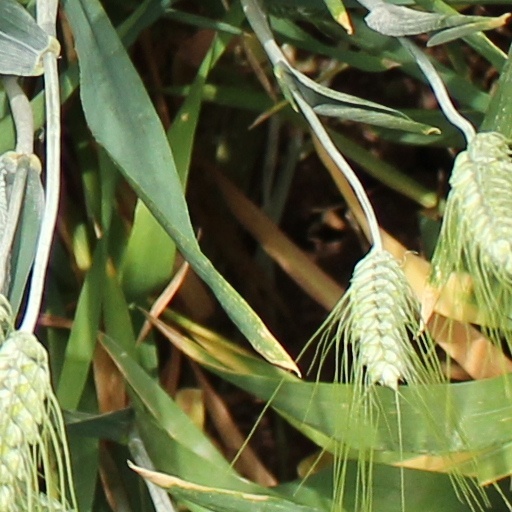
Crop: wheat